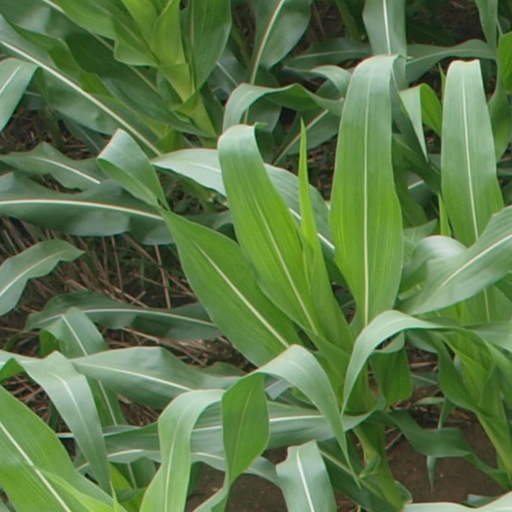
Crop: maize; corn